Armenian monuments in Cyprus

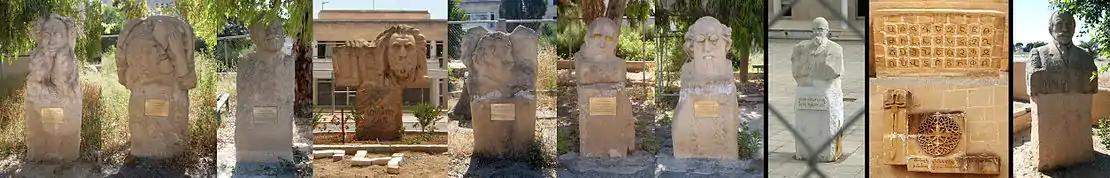
The series of sandstone statues at the Melkonian, the marble statue of Alec Manougian, the twin sandstone monument for the Armenian Alphabet and Mother Armenia and the sandstone bust of Boghos Noubar Pasha in front of the AGBU club entrance

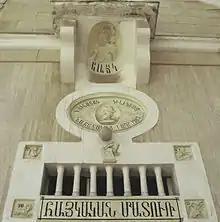
The commemorative façade of Sourp Stepanos church in Larnaca

The church of Sourp Stepanos (Saint Stephen) itself is considered to be the oldest monument of the Armenian massacres, built between 1909 and 1913 with a commemorative façade on its entrance. It was inaugurated on 20 May 1914 by Senior Archimandrite Serovpe Samvelian and was consecrated on 30 June 1918 by Archbishop Taniel Hagopian. The commemorative façade features the Armenian ethnarch Haig, the last King of the Armenian Kingdom of Cilicia, Levon V, a scroll held by a hand – representing the Ten Commandments and the four symbols of the Four Evangelists; around King Levon V, there is a commemorative inscription in Armenian: